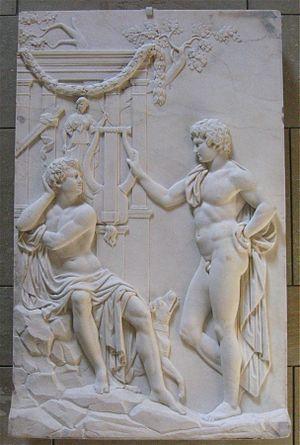
Dans la mythologie grecque, Amphion est le fils de Zeus et d’Antiope et frère jumeau de Zéthos. Tous deux font partie d'un des deux grands mythes sur la fondation de Thèbes, pour en avoir construit le mur.
Julius Troschel, né en 1806 à Berlin et mort le 26 ou 27 mars 1863 à Rome, est un sculpteur néoclassique prussien installé à Rome.